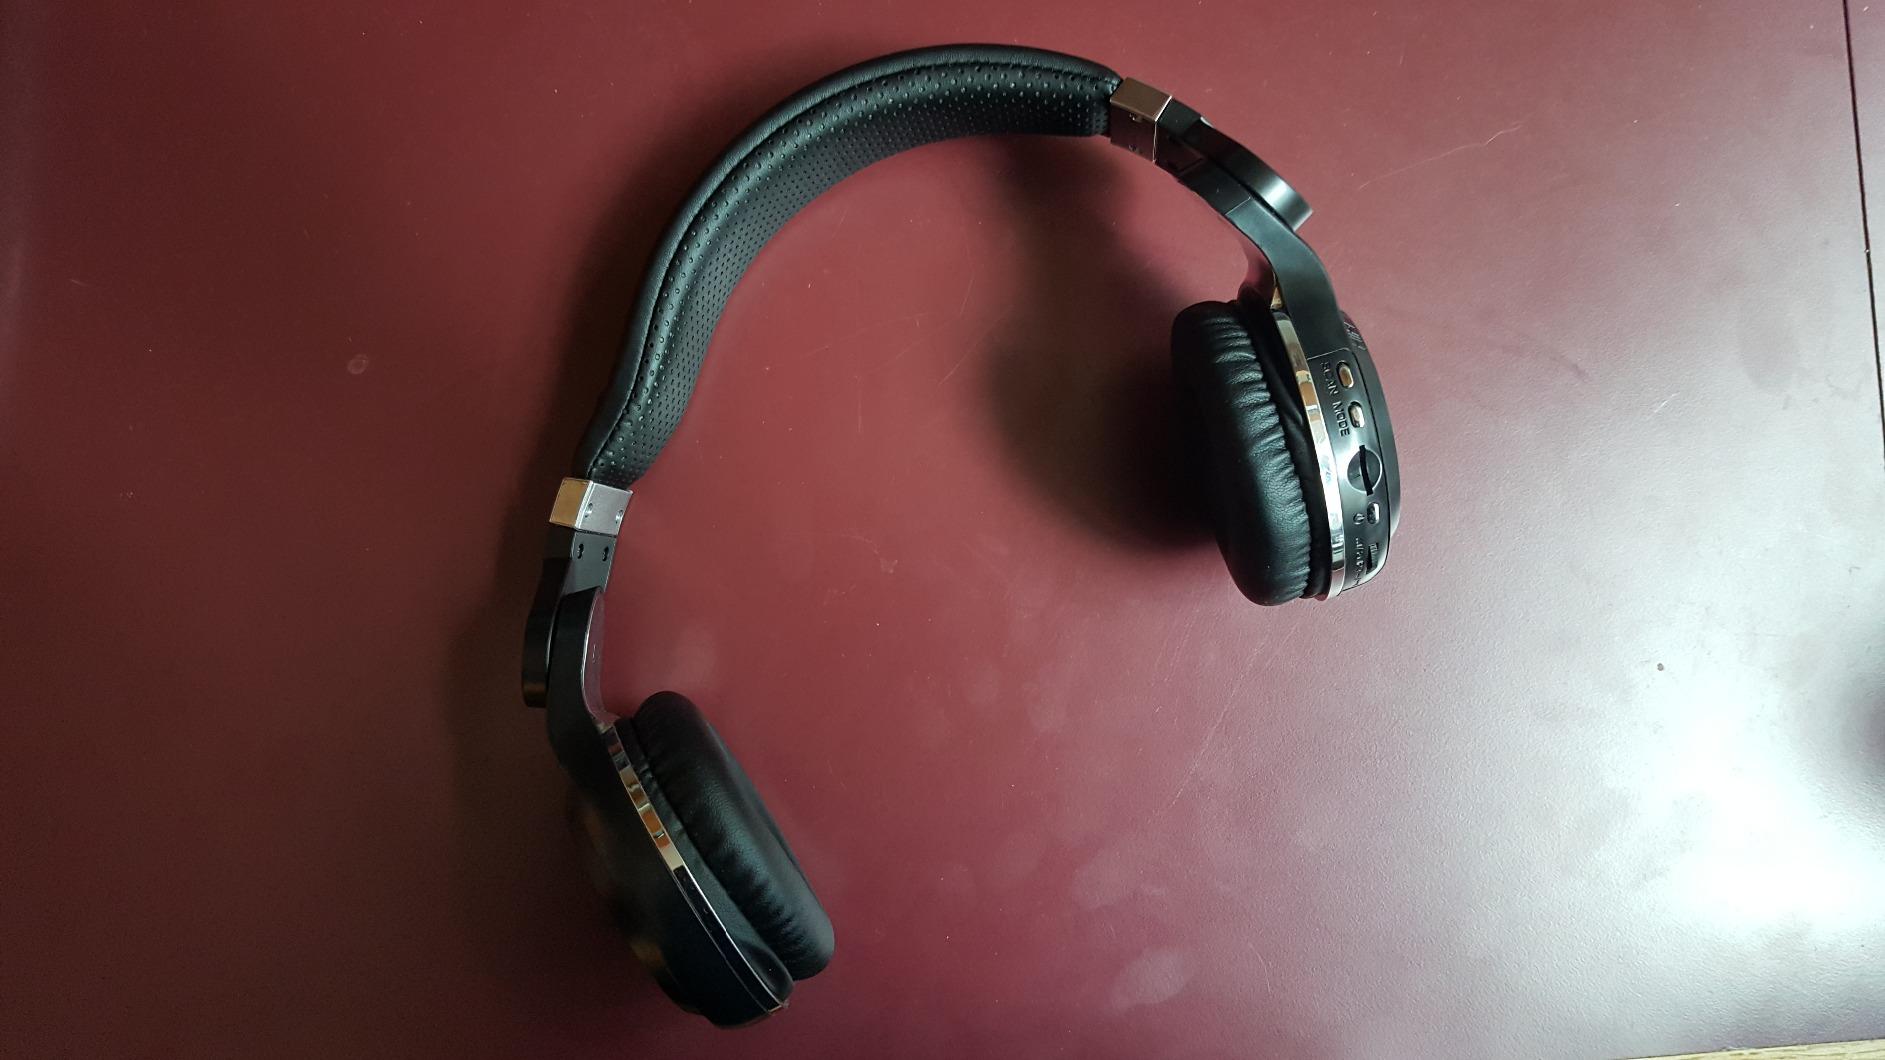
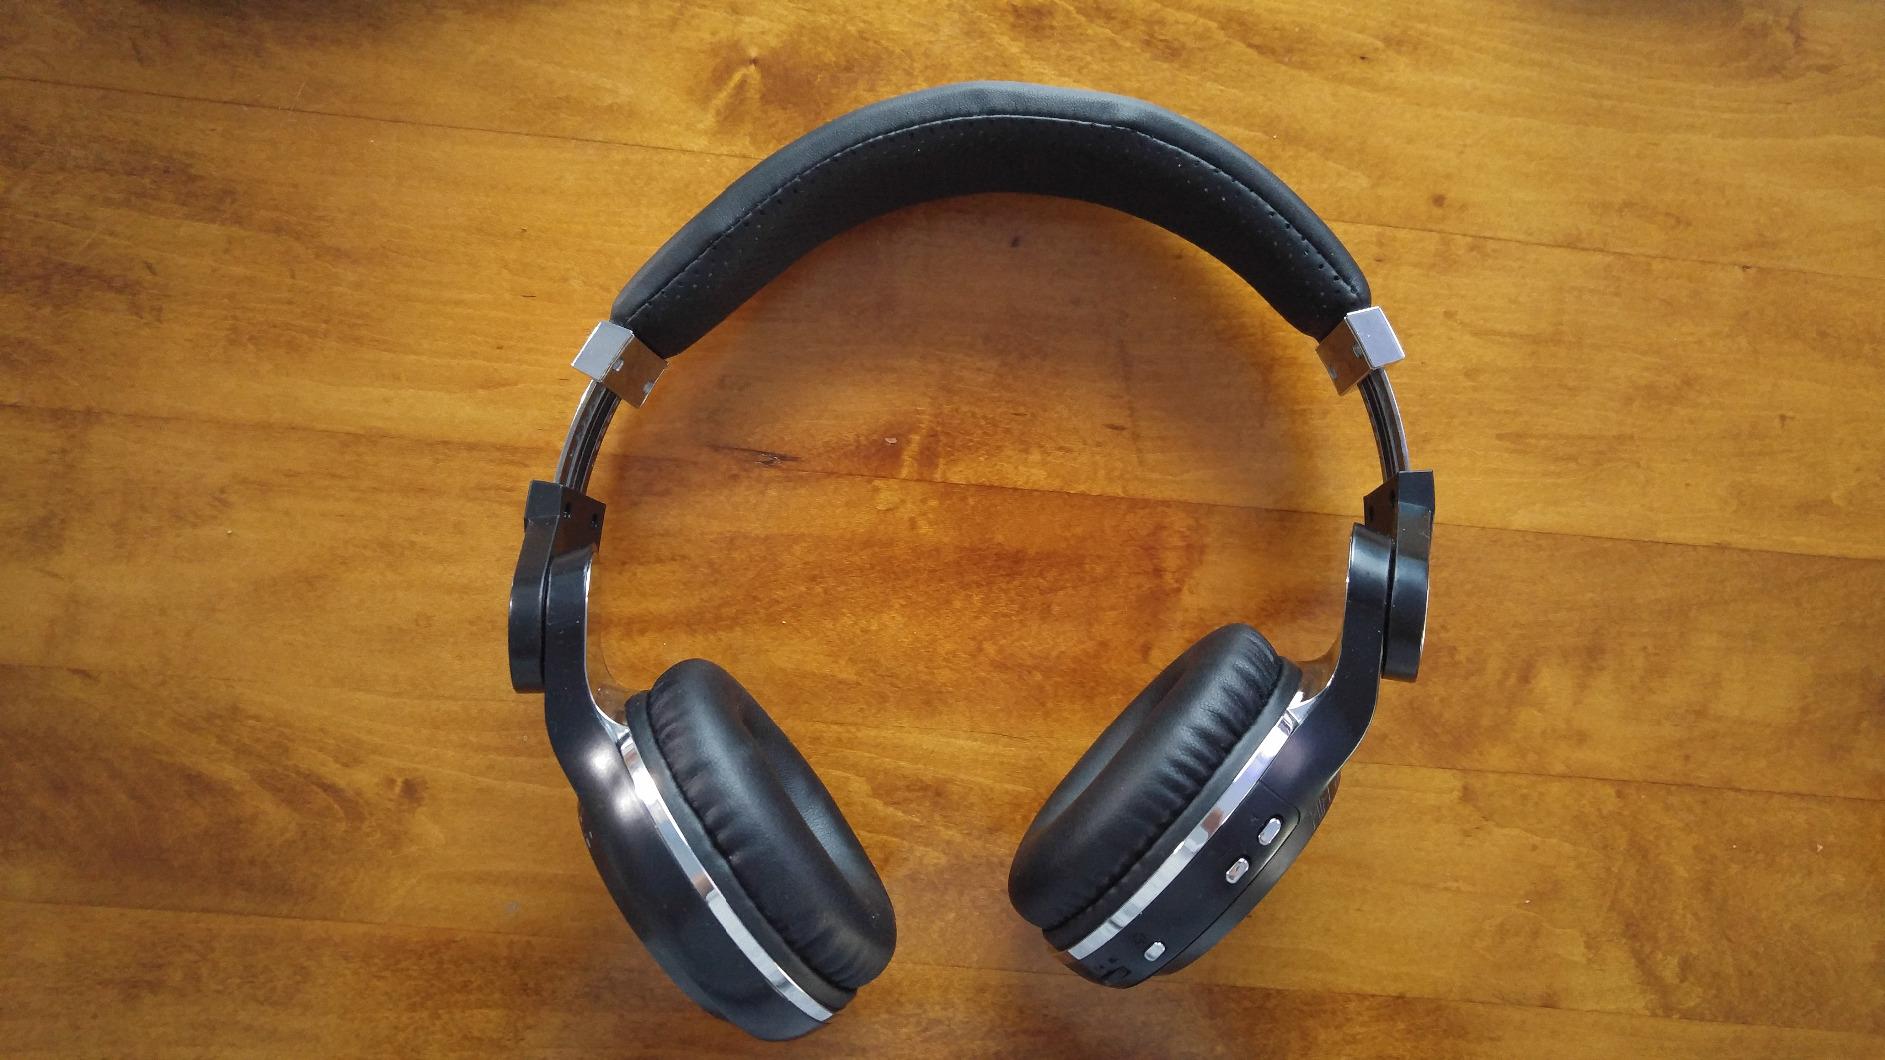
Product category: headphones
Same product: no